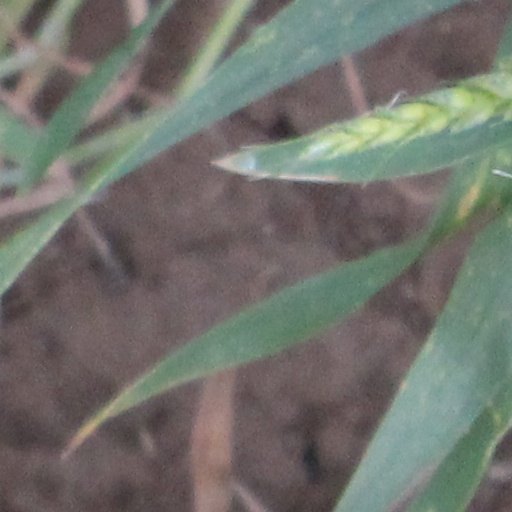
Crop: wheat